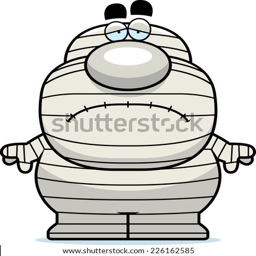
a cartoon illustration of a mummy looking tired .